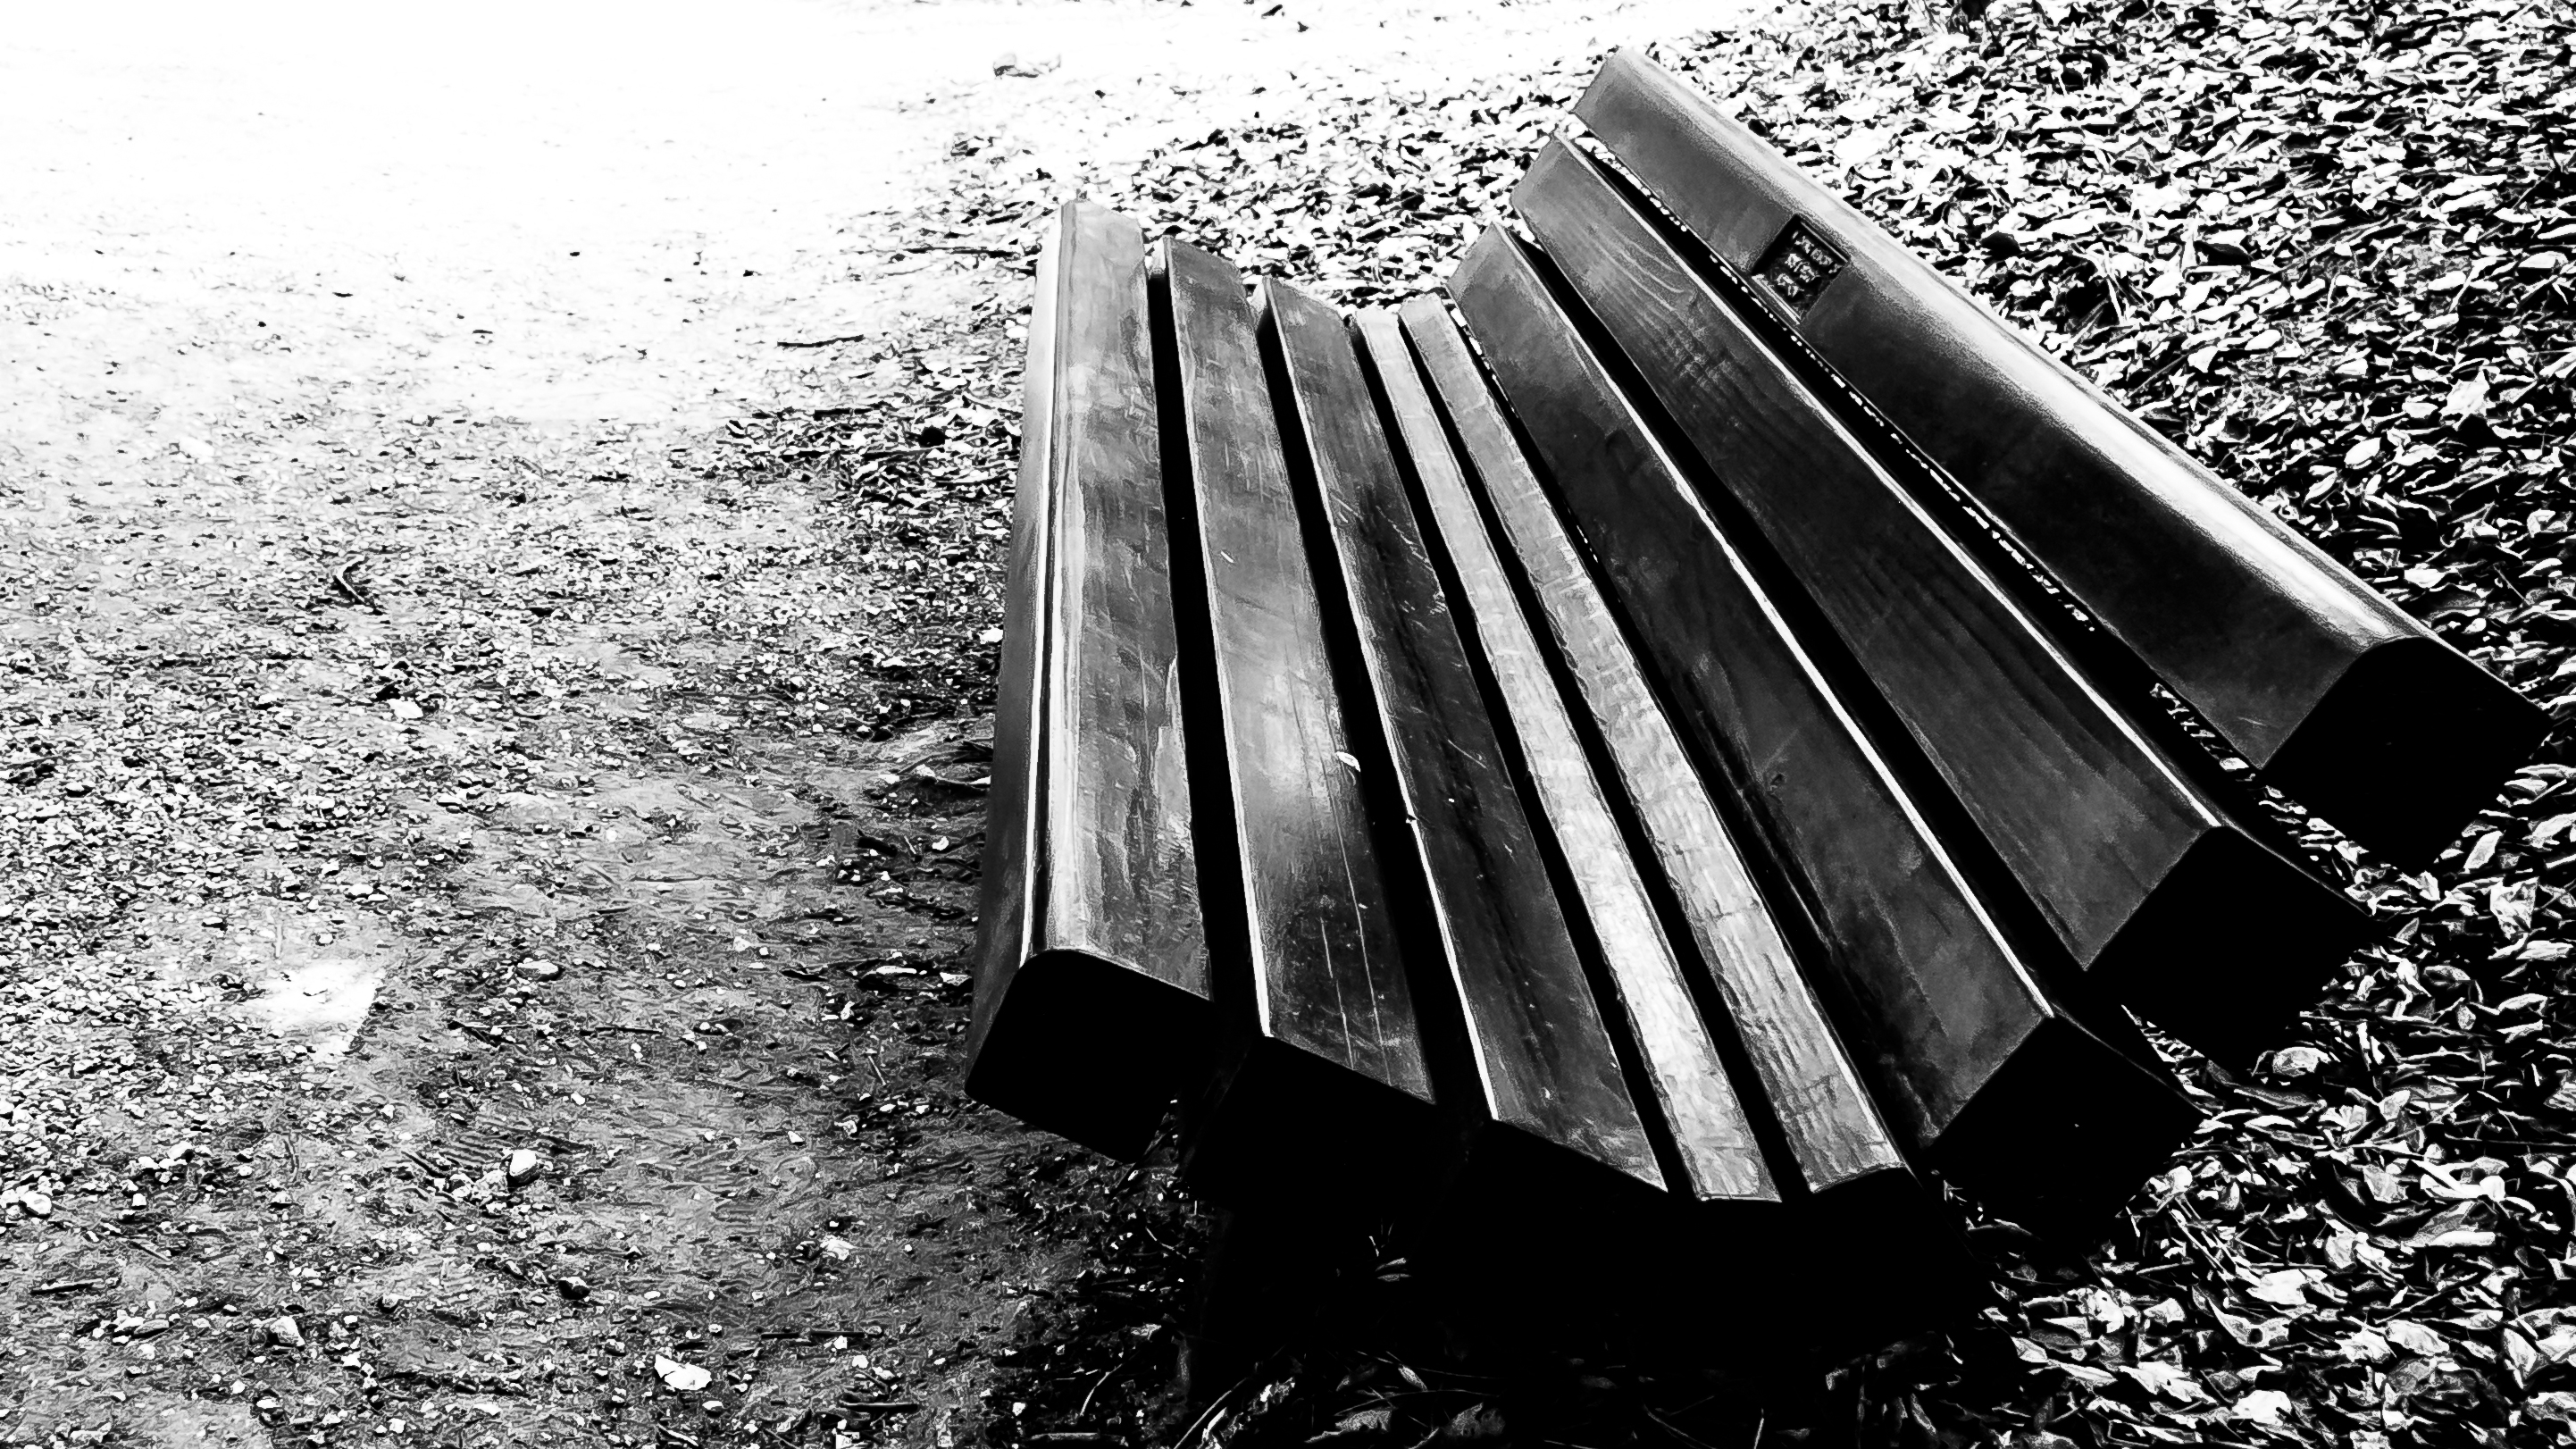
black and white, wood, white, bench, photography, sunlight, line, darkness, empty, black, point, garden, monochrome, lonely, botanical, leaves, creativecommons, lines, solitary, ca, shape, vanishing, claremont, monochrome photography